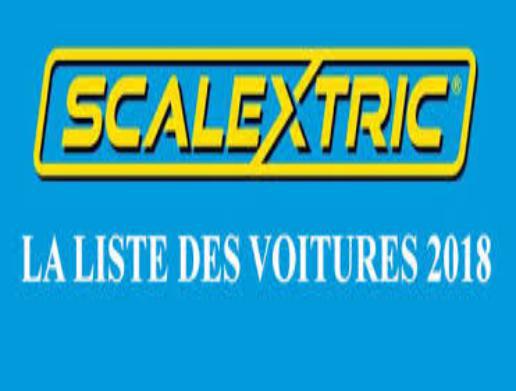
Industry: Transportation